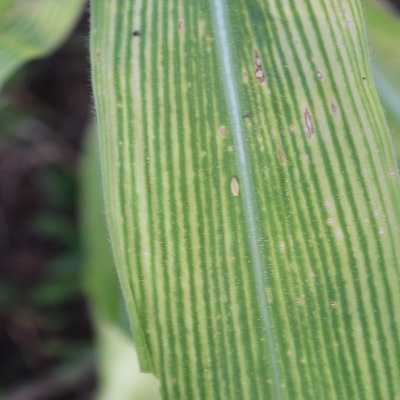
Crop: Maize
Condition: streak virus